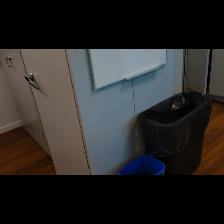
Label: NonHuman